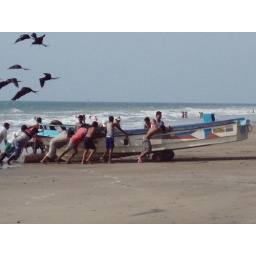
Pulling a fishing boat in from the ocean